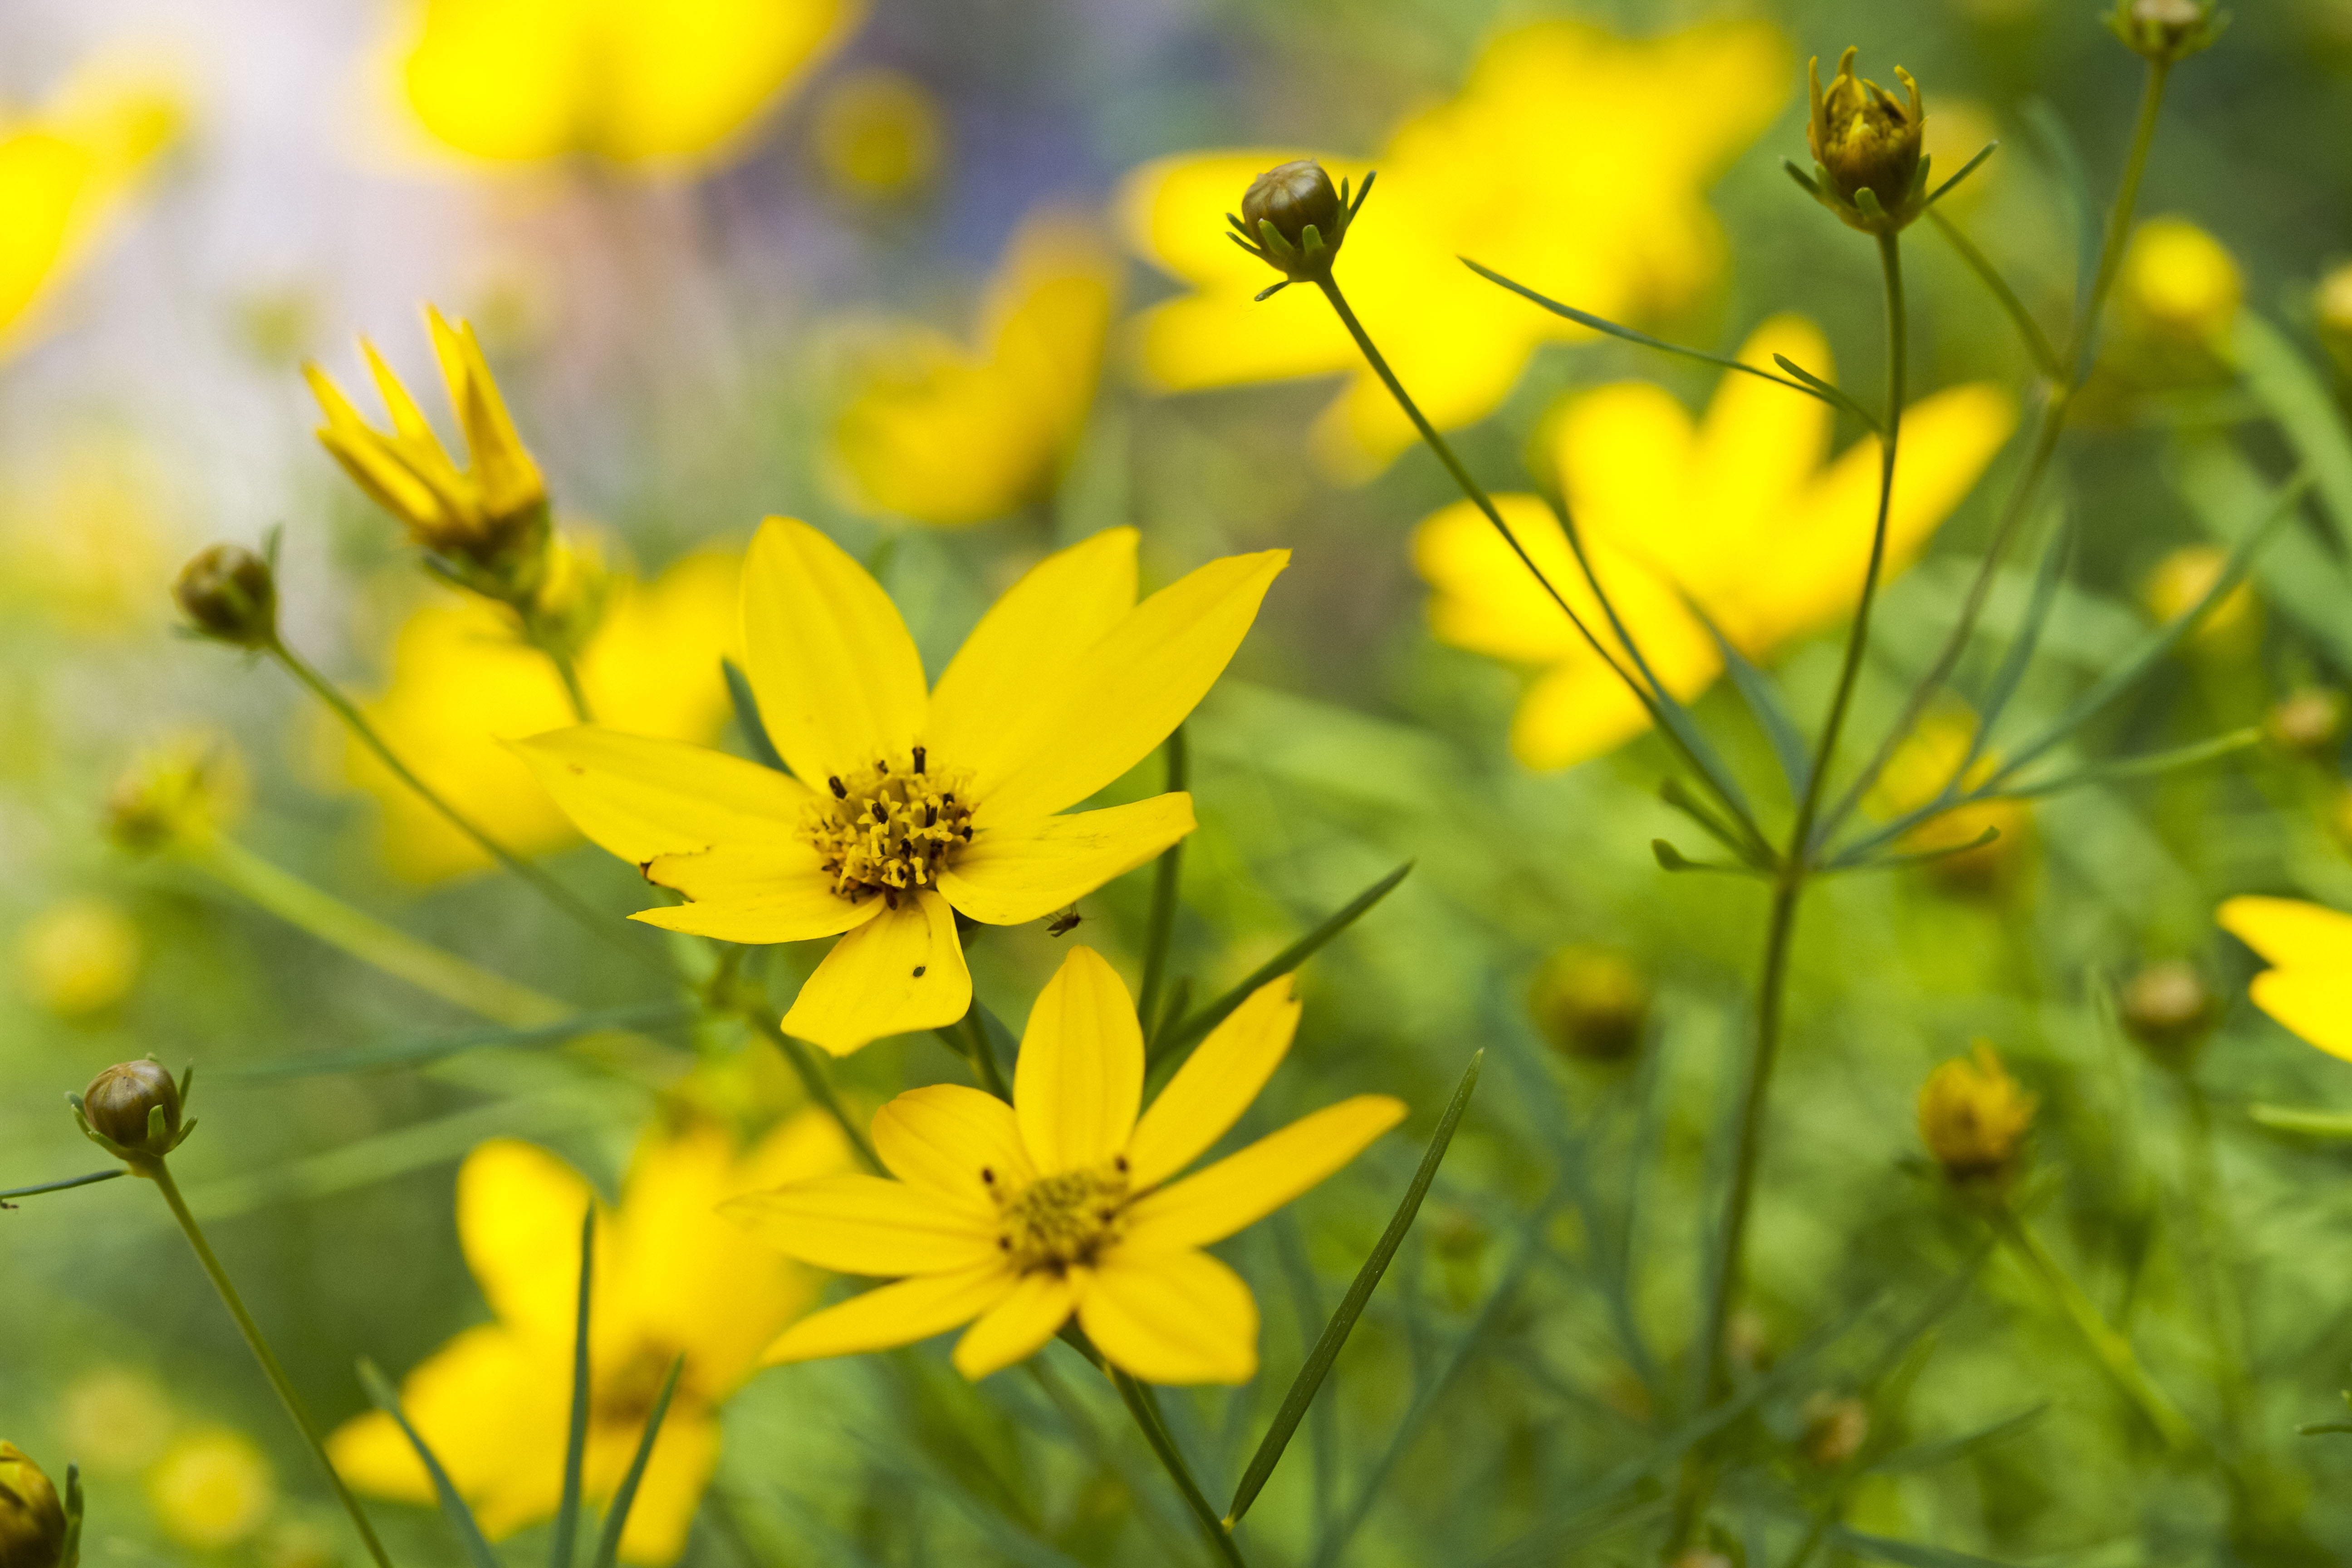
landscape, nature, outdoor, blossom, plant, field, meadow, prairie, sunlight, flower, bloom, summer, floral, environment, spring, green, produce, natural, yellow, garden, flora, wild flower, rapeseed, wildflower, macro photography, flowering plant, daisy family, sulfur cosmos, land plant, chelidonium